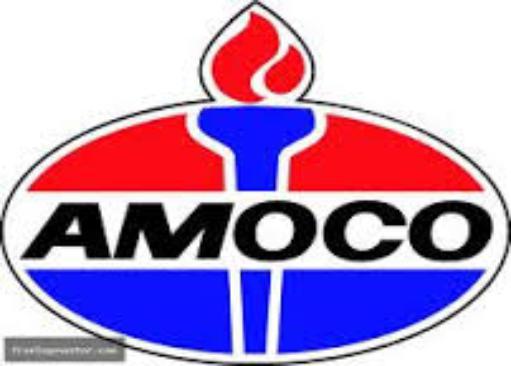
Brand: Amoco
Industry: Others